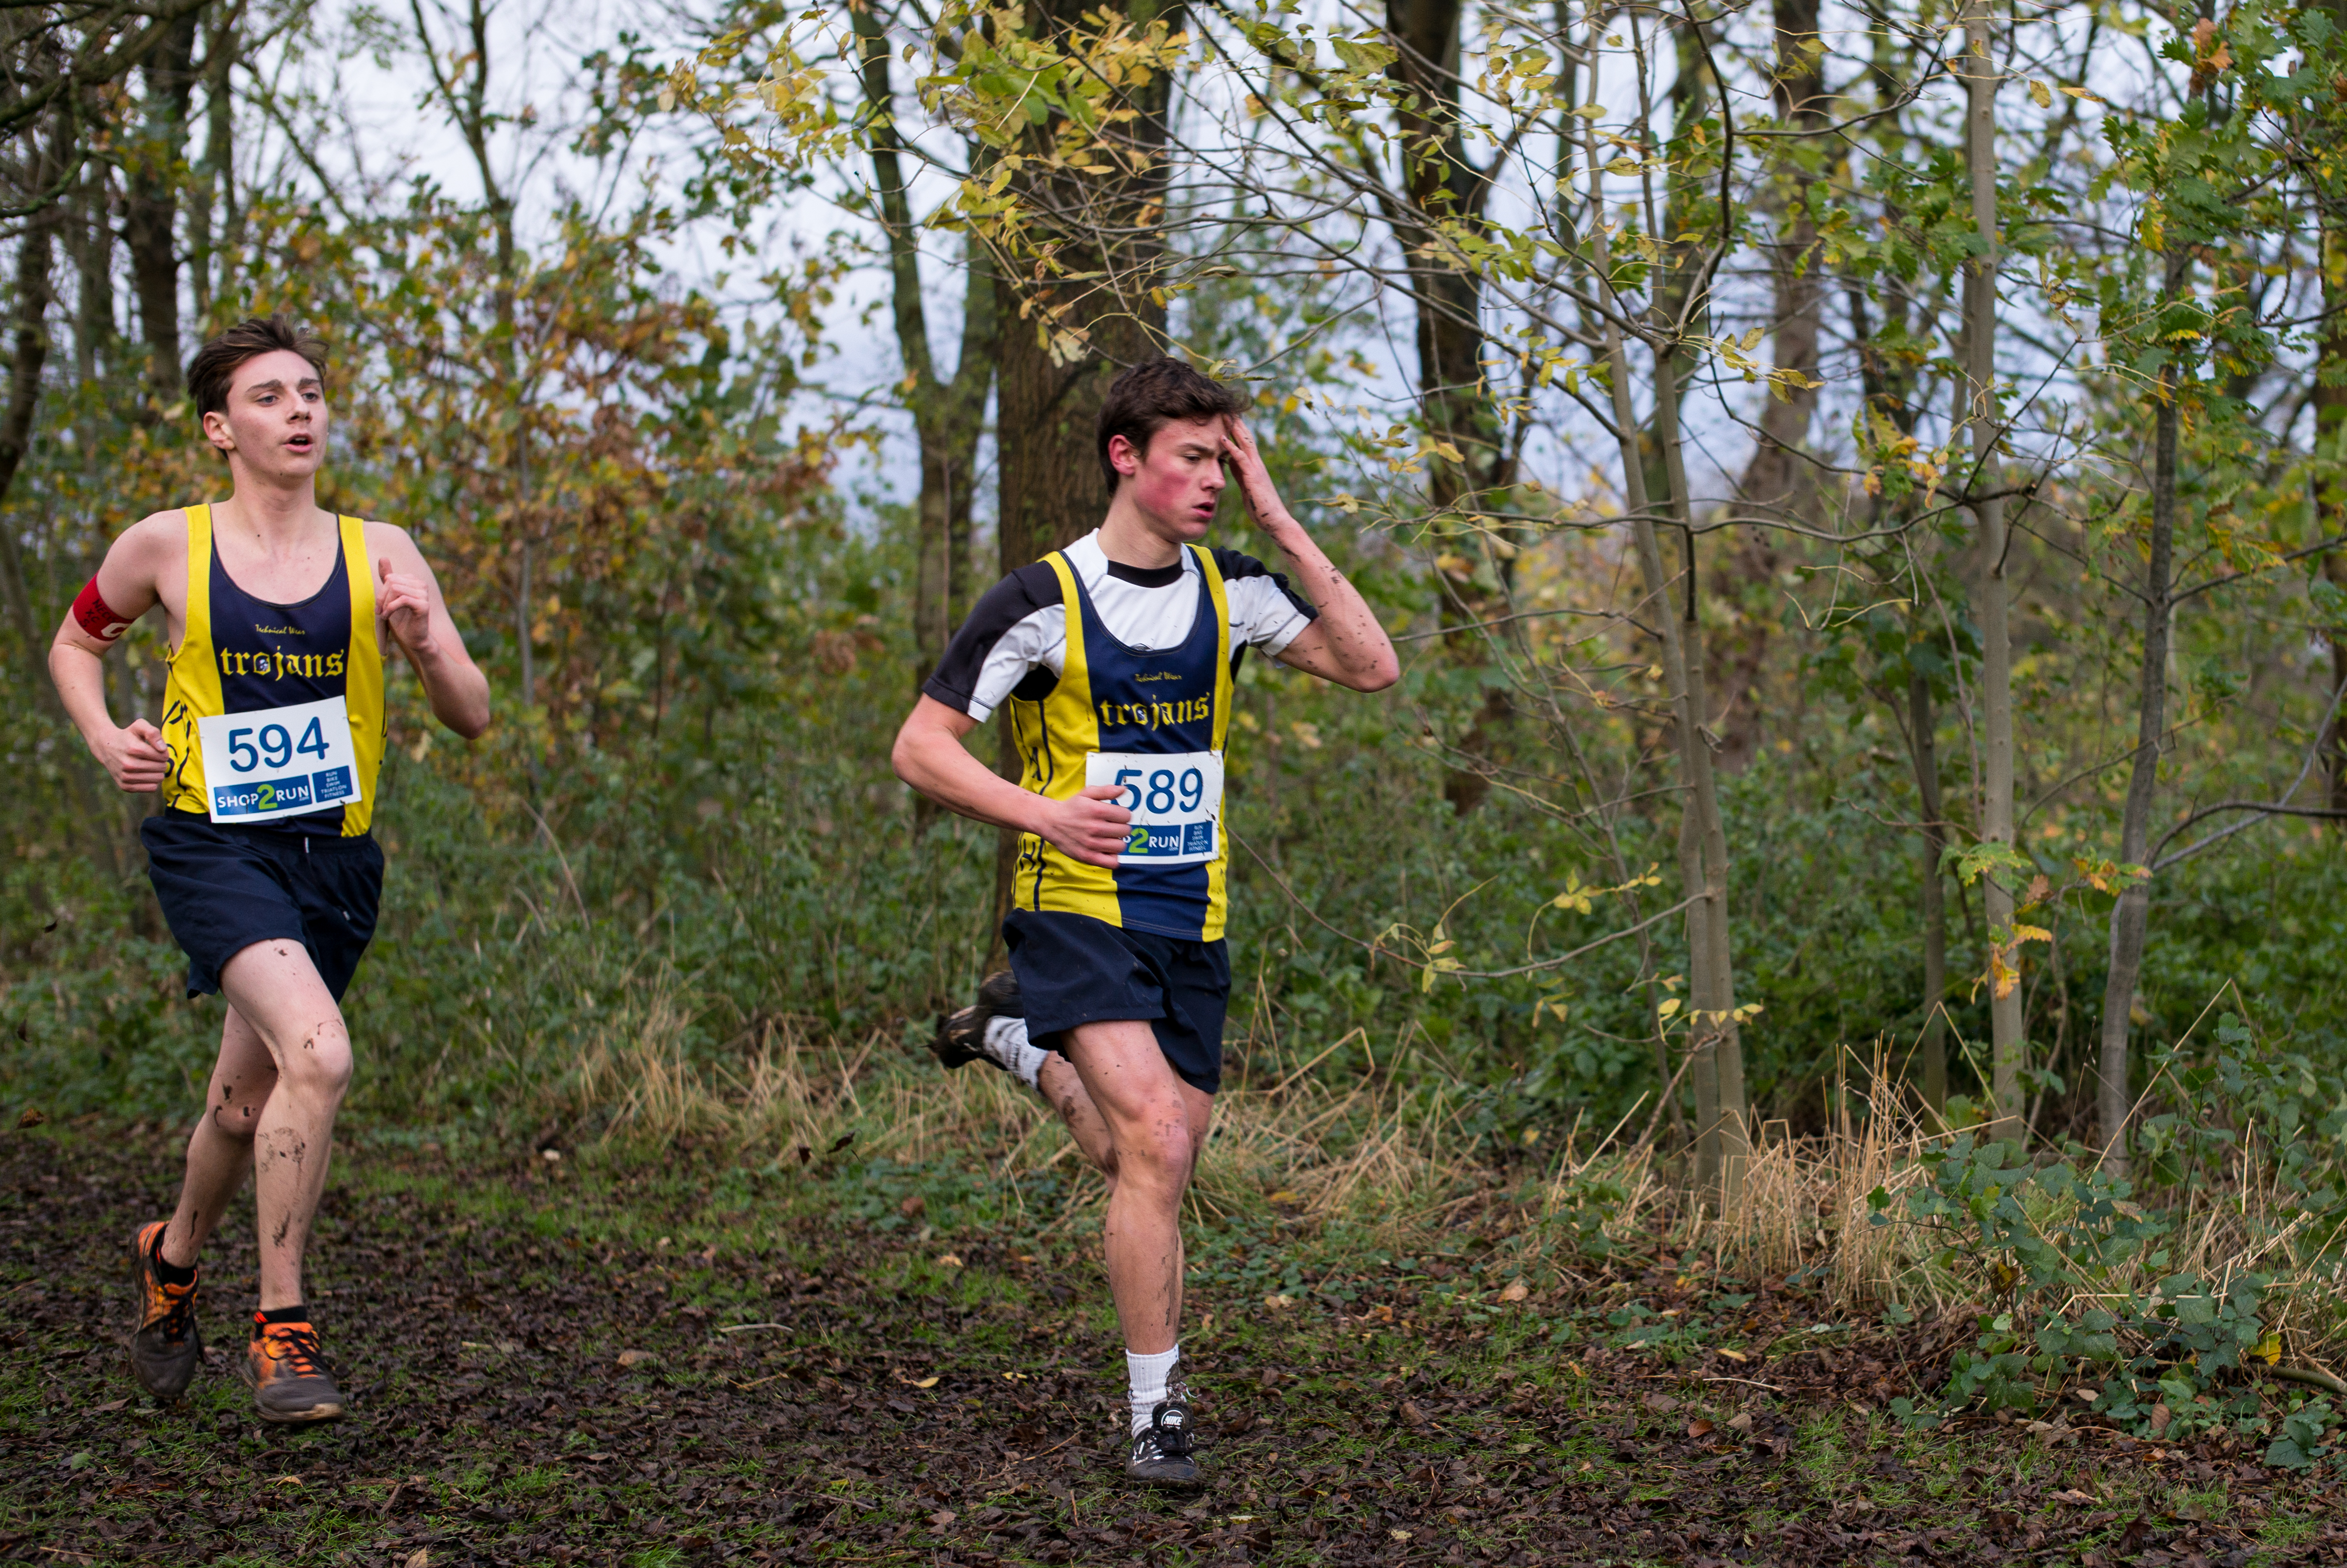
person, trail, running, recreation, jogging, race, sports, endurance, athletics, physical exercise, outdoor recreation, human action, endurance sports, ultramarathon, duathlon, long distance running, cross country running, cross country cycling